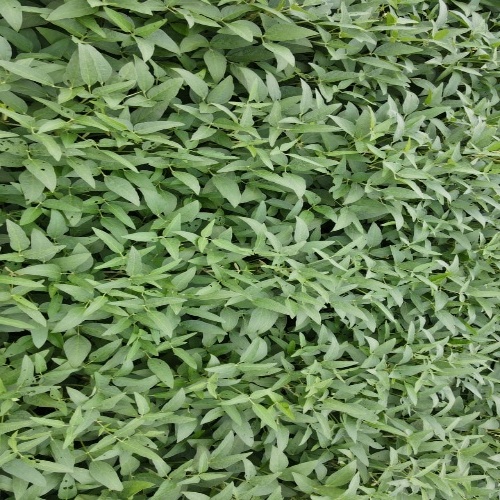
Label: Diabrotica_speciosa